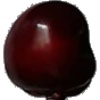
Label: cherry